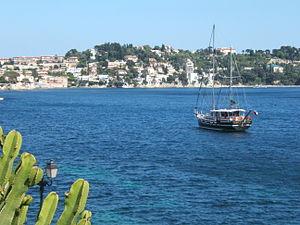
La baie de Villefranche-sur-Mer dans les Alpes-Maritimes.
Villefranche-sur-Mer est une commune française, limitrophe de Nice, située dans le département des Alpes-Maritimes en région Provence-Alpes-Côte d'Azur. Ses habitants sont appelés les Villefranchois, comme dans la plupart des communes portant le nom de Villefranche, et lu Vilafranquié en niçois. Par dérision, ils avaient aussi reçu le sobriquet de Suça-carouba.